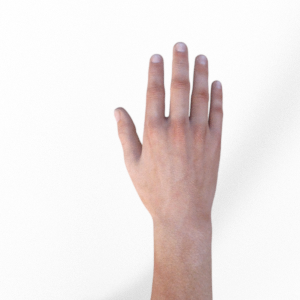
Label: paper